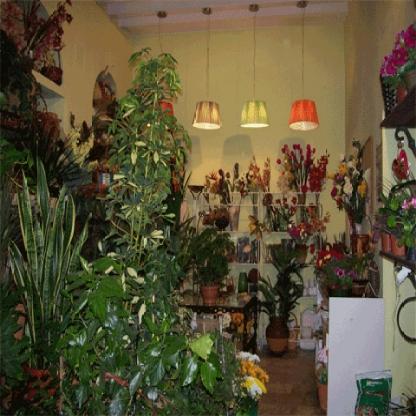
Scene: Indoor